List of mammals of Panama

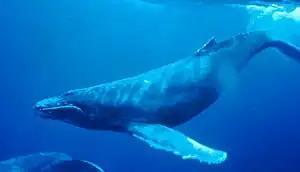
Humpback whale

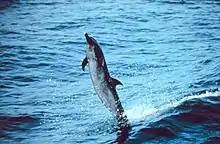
Pantropical spotted dolphin

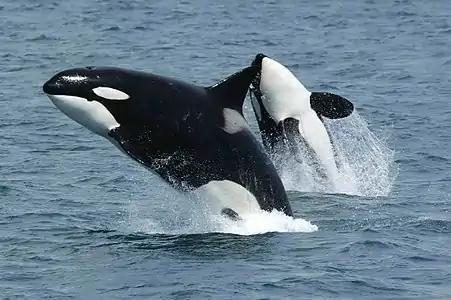
Killer whales

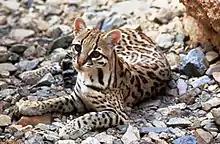
Ocelot

The order Cetacea includes whales, dolphins and porpoises. They are the mammals most fully adapted to aquatic life with a spindle-shaped nearly hairless body, protected by a thick layer of blubber, and forelimbs and tail modified to provide propulsion underwater.